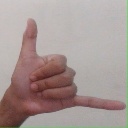
अक्षर: द